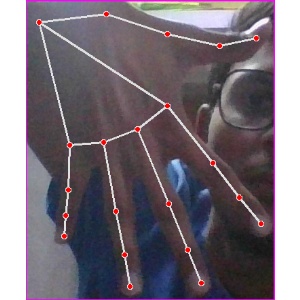
अक्षर: ढ